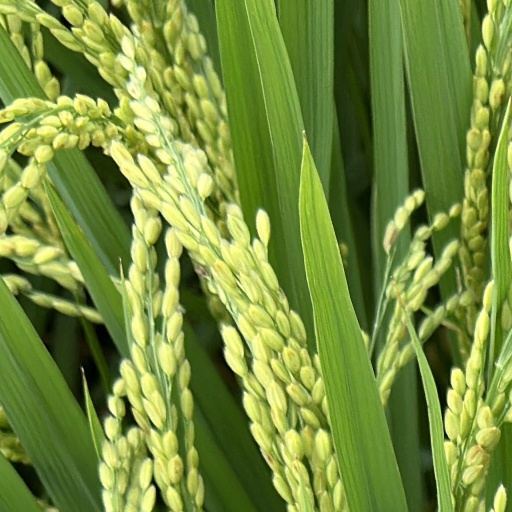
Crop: rice